La Roche-Maurice Parish close

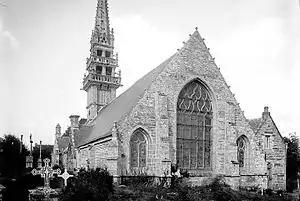
The church at La Roche-Maurice

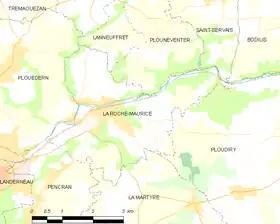
Map showing location La Roche-Maurice

The La Roche-Maurice Parish close (Enclos paroissial) is located at La Roche-Maurice in the arrondissement of Brest in Brittany in north-western France. The church and the funeral chapel are listed historical monuments since 1916. It was dedicated to St-Yves (patron saint of judges and lawyers). It was built in the 16th and 17th centuries.